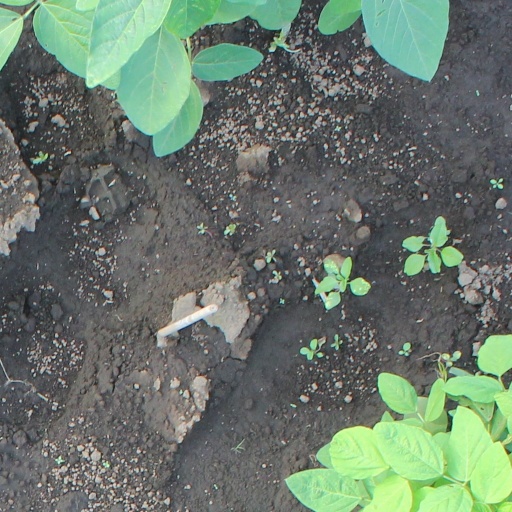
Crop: soybean